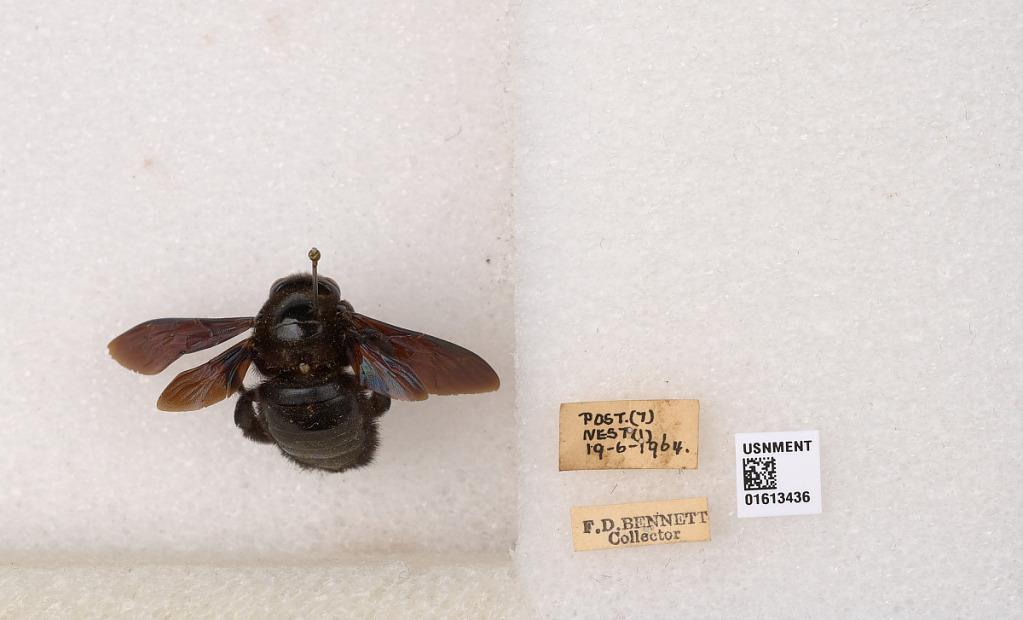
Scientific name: Xylocopa (Neoxylocopa) transitoria Pérez
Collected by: F. Bennett
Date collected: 1964-6-19